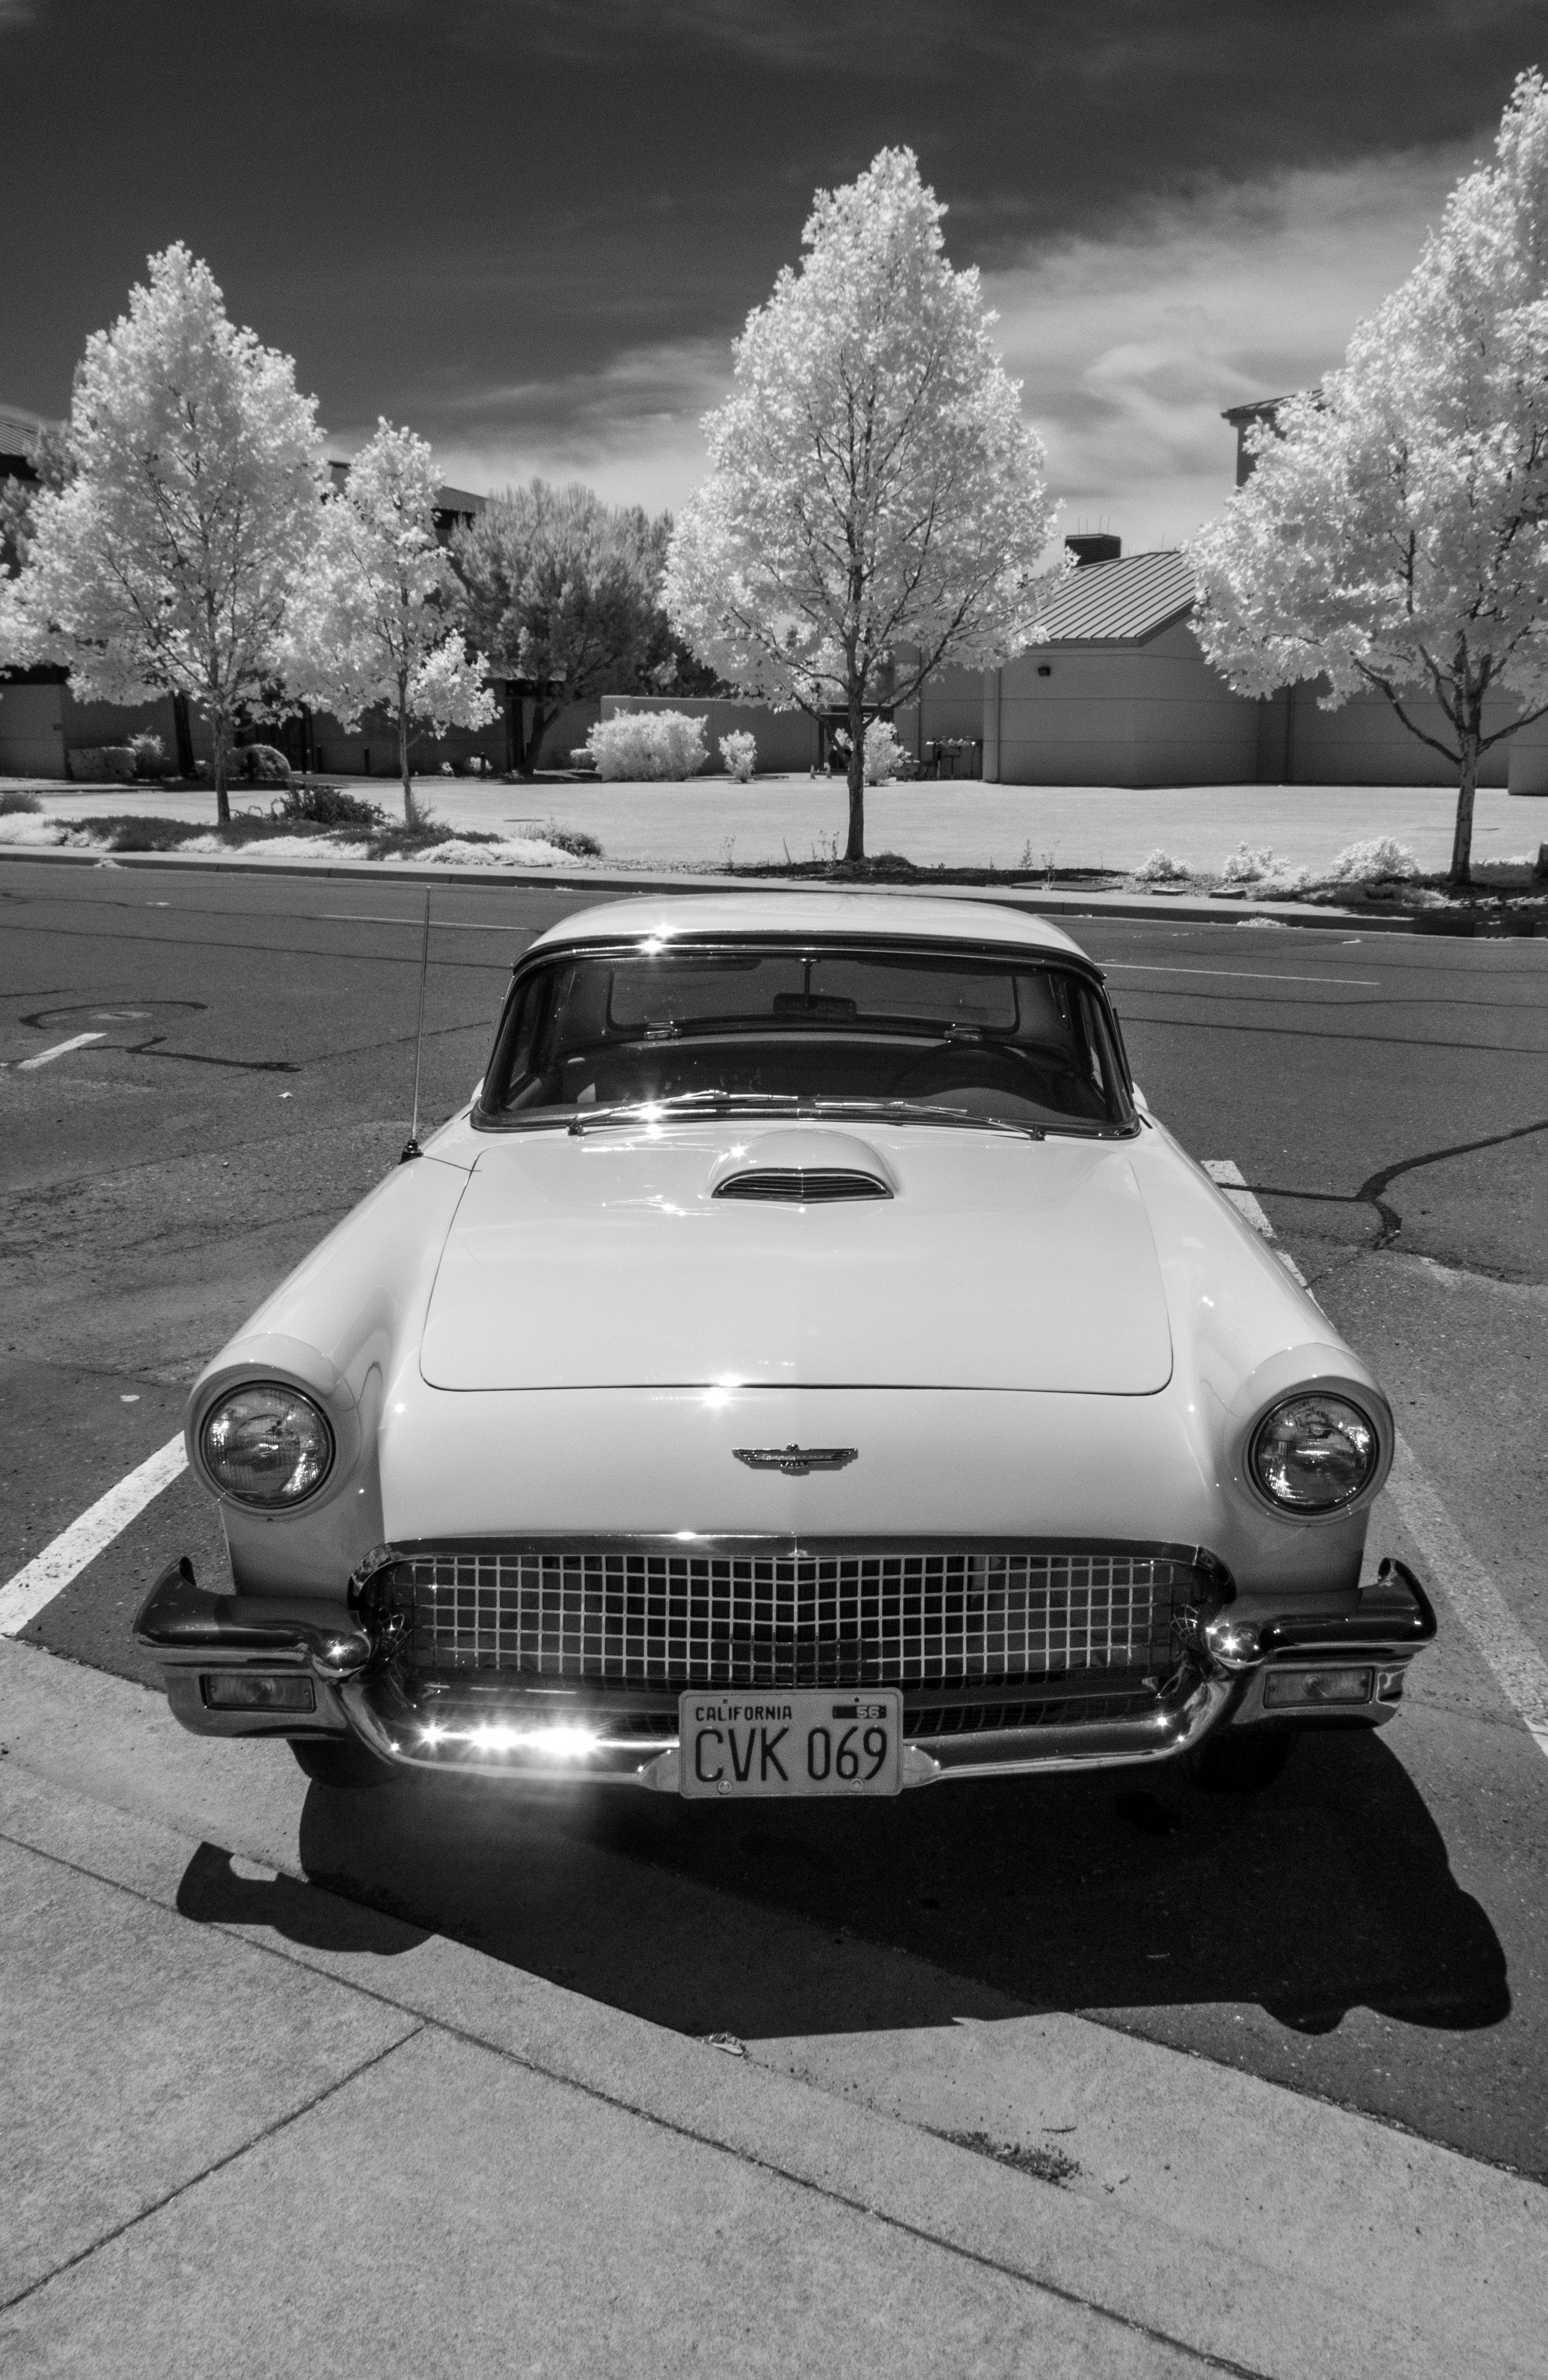
black and white, car, wheel, vehicle, monochrome, sports car, motor vehicle, vintage car, ford, sedan, classic, chevrolet, convertible, thunderbird, ir, infrared, travisafb, 720, thunderbirdmki, antique car, land vehicle, monochrome photography, automobile make, automotive exterior, automotive design, luxury vehicle, performance car